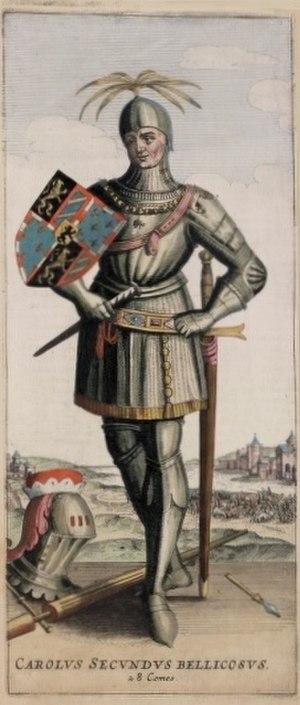
Voir aussi Comté de Flandre, Maison de Flandre.